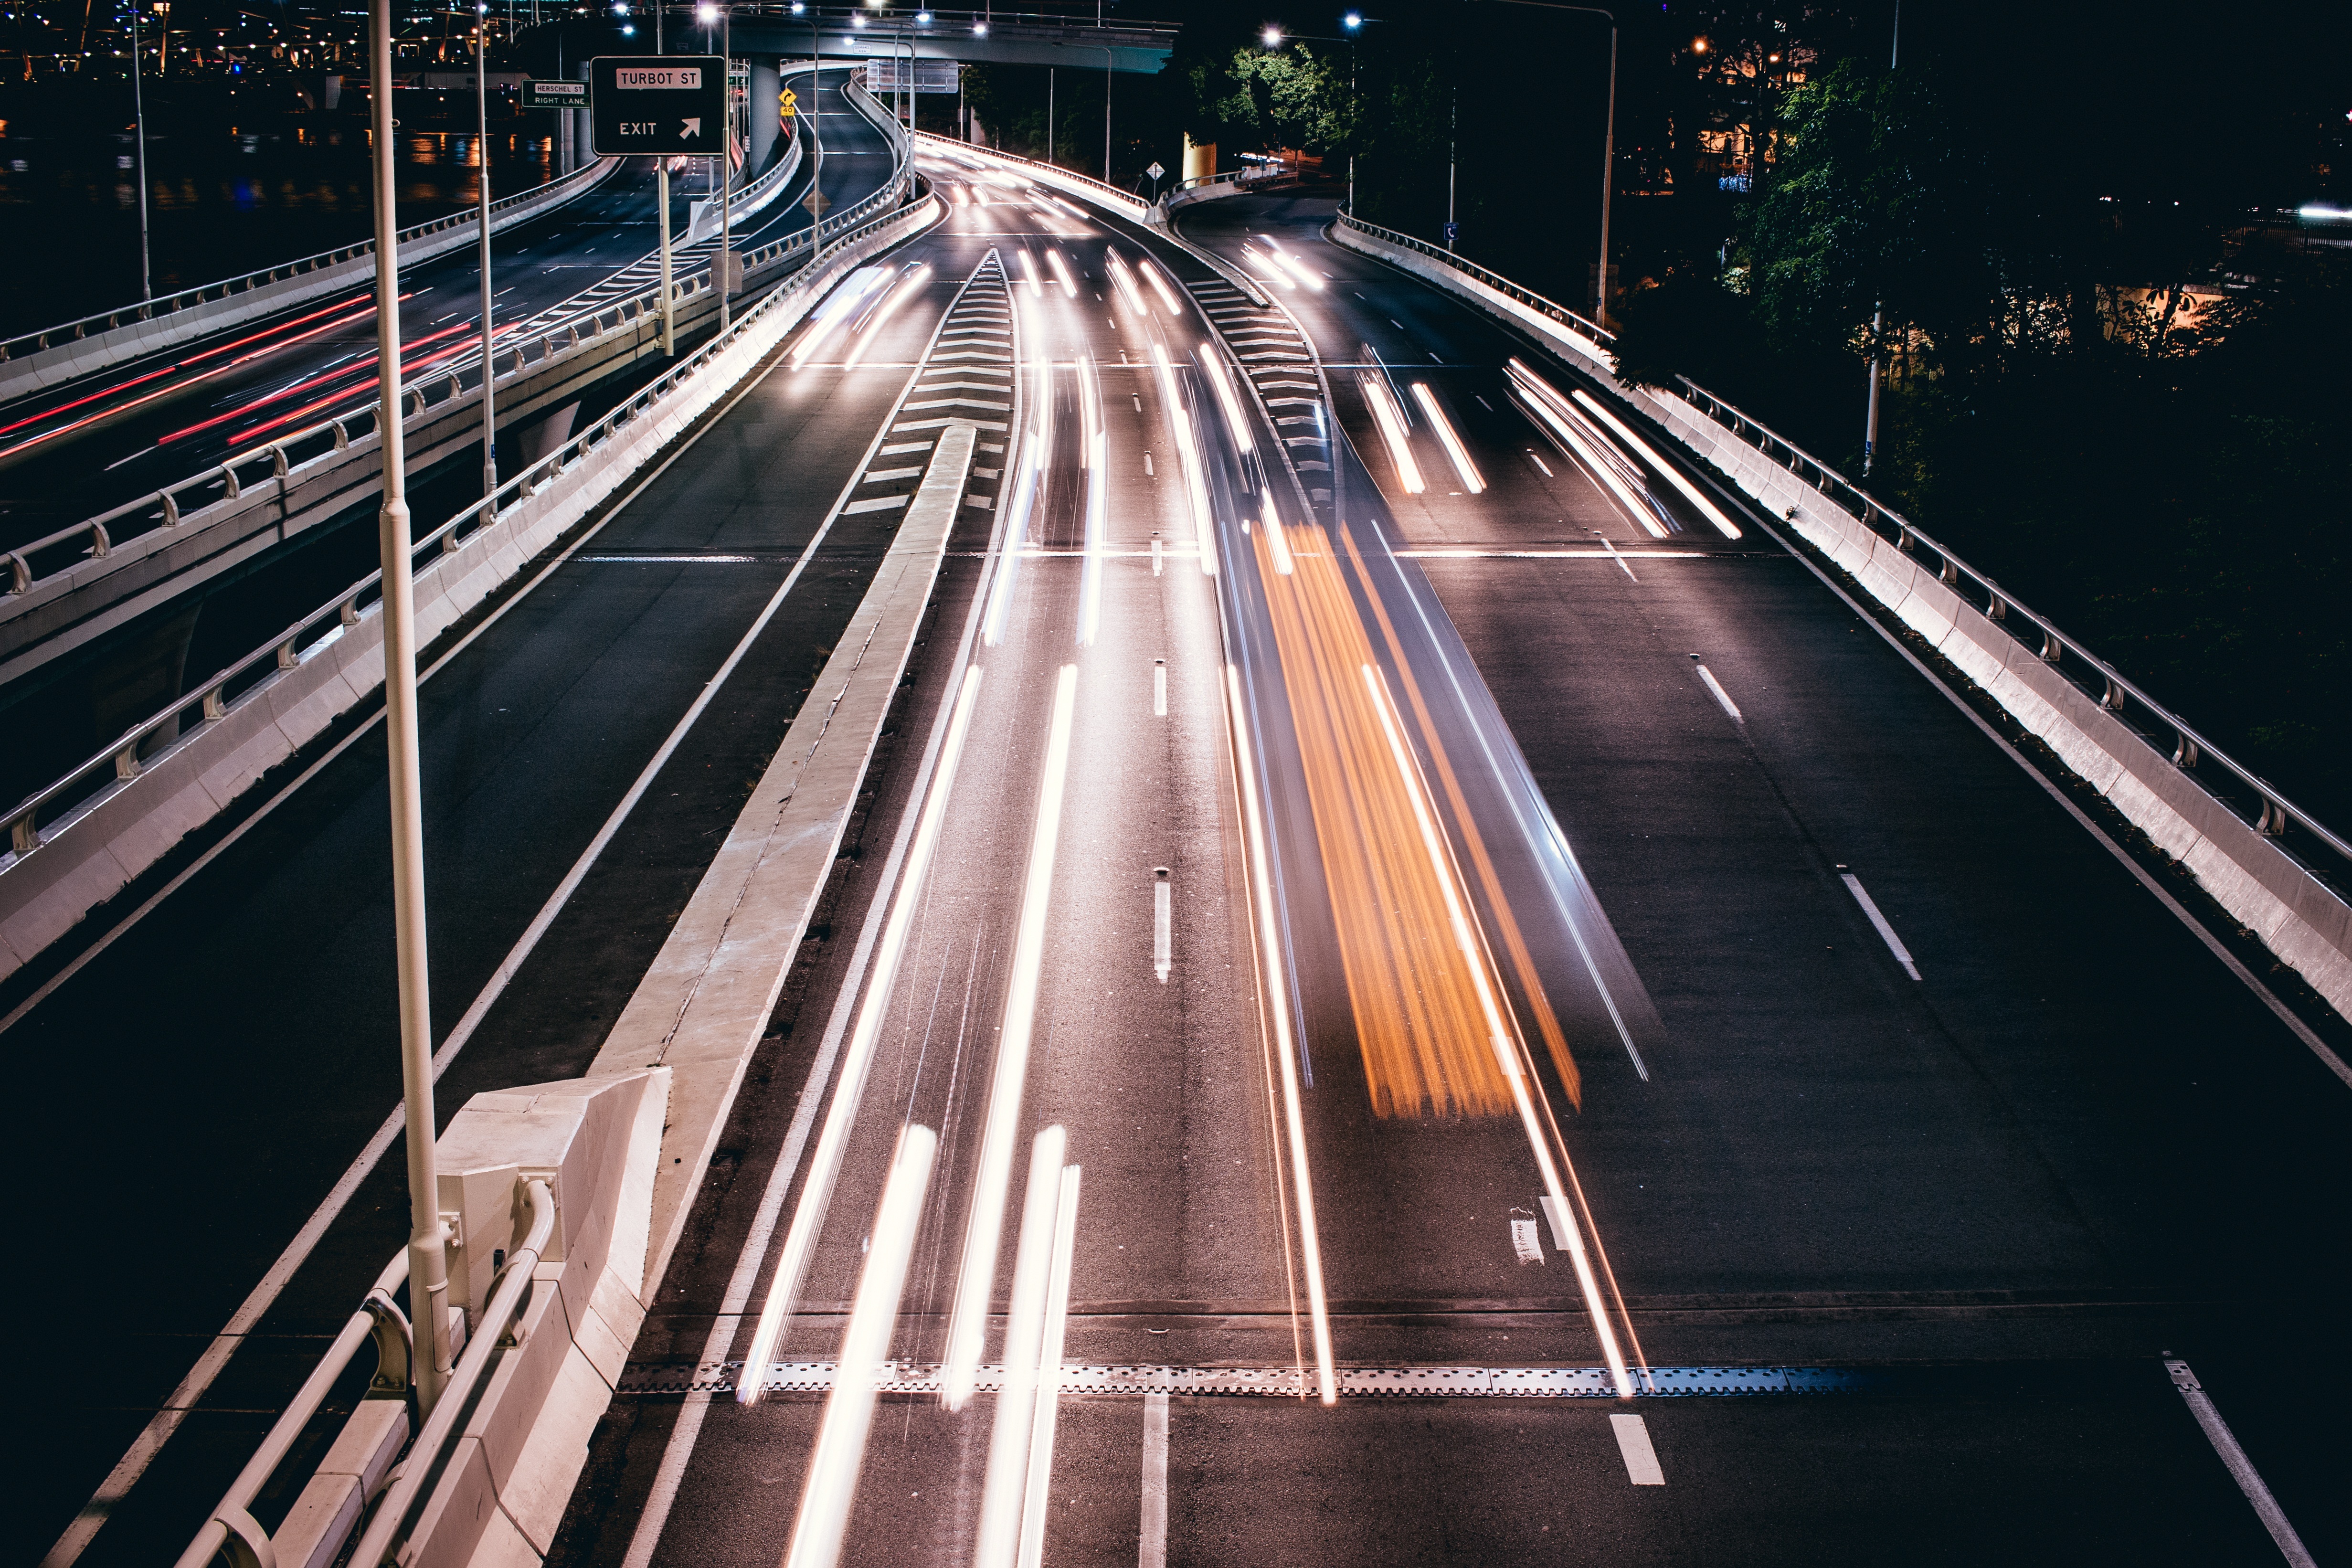
light, road, bridge, traffic, night, adventure, highway, driving, overpass, asphalt, cityscape, travel, motion, transportation, transport, line, journey, drive, darkness, speed, movement, lane, public transport, road trip, infrastructure, fast, metropolitan area